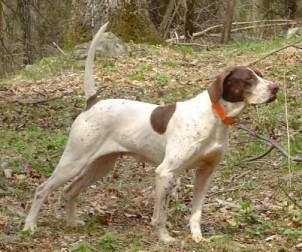
German_short-haired_pointer